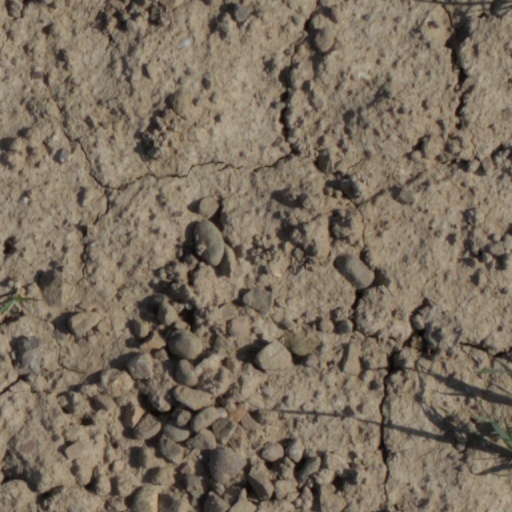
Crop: wheat